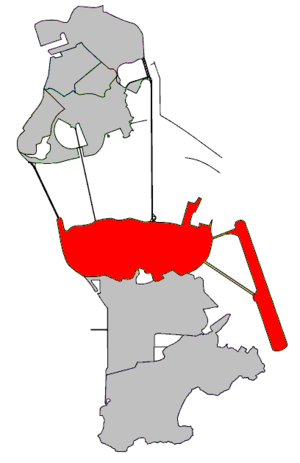
La Freguesia de Nossa Senhora do Carmo est l'une des sept Freguesias de Macao et est située dans le sud-est de la péninsule de Macao. Elle n'a pas de pouvoirs administratifs, mais est reconnue par le gouvernement comme purement symbolique.